FK Arkadag

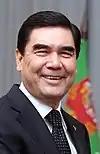
Gurbanguly Berdimuhamedow, second president of Turkmenistan, the club founder

Arkadag was formed in the run-up to the 2023 domestic season. Many of the country's best players joined the club in a transfer window that was specially expanded. Competing in the Turkmenistan top flight right from its foundation, they have undergone criticism by rival fans for being favored by the authorities in the 2023 Ýokary Liga. In November, Wladimir Baýramow became the new manager of FK Arkadag, receiving a one-year contract. Also in this month the team logo with the image of an Akhal-Teke horse was presented.